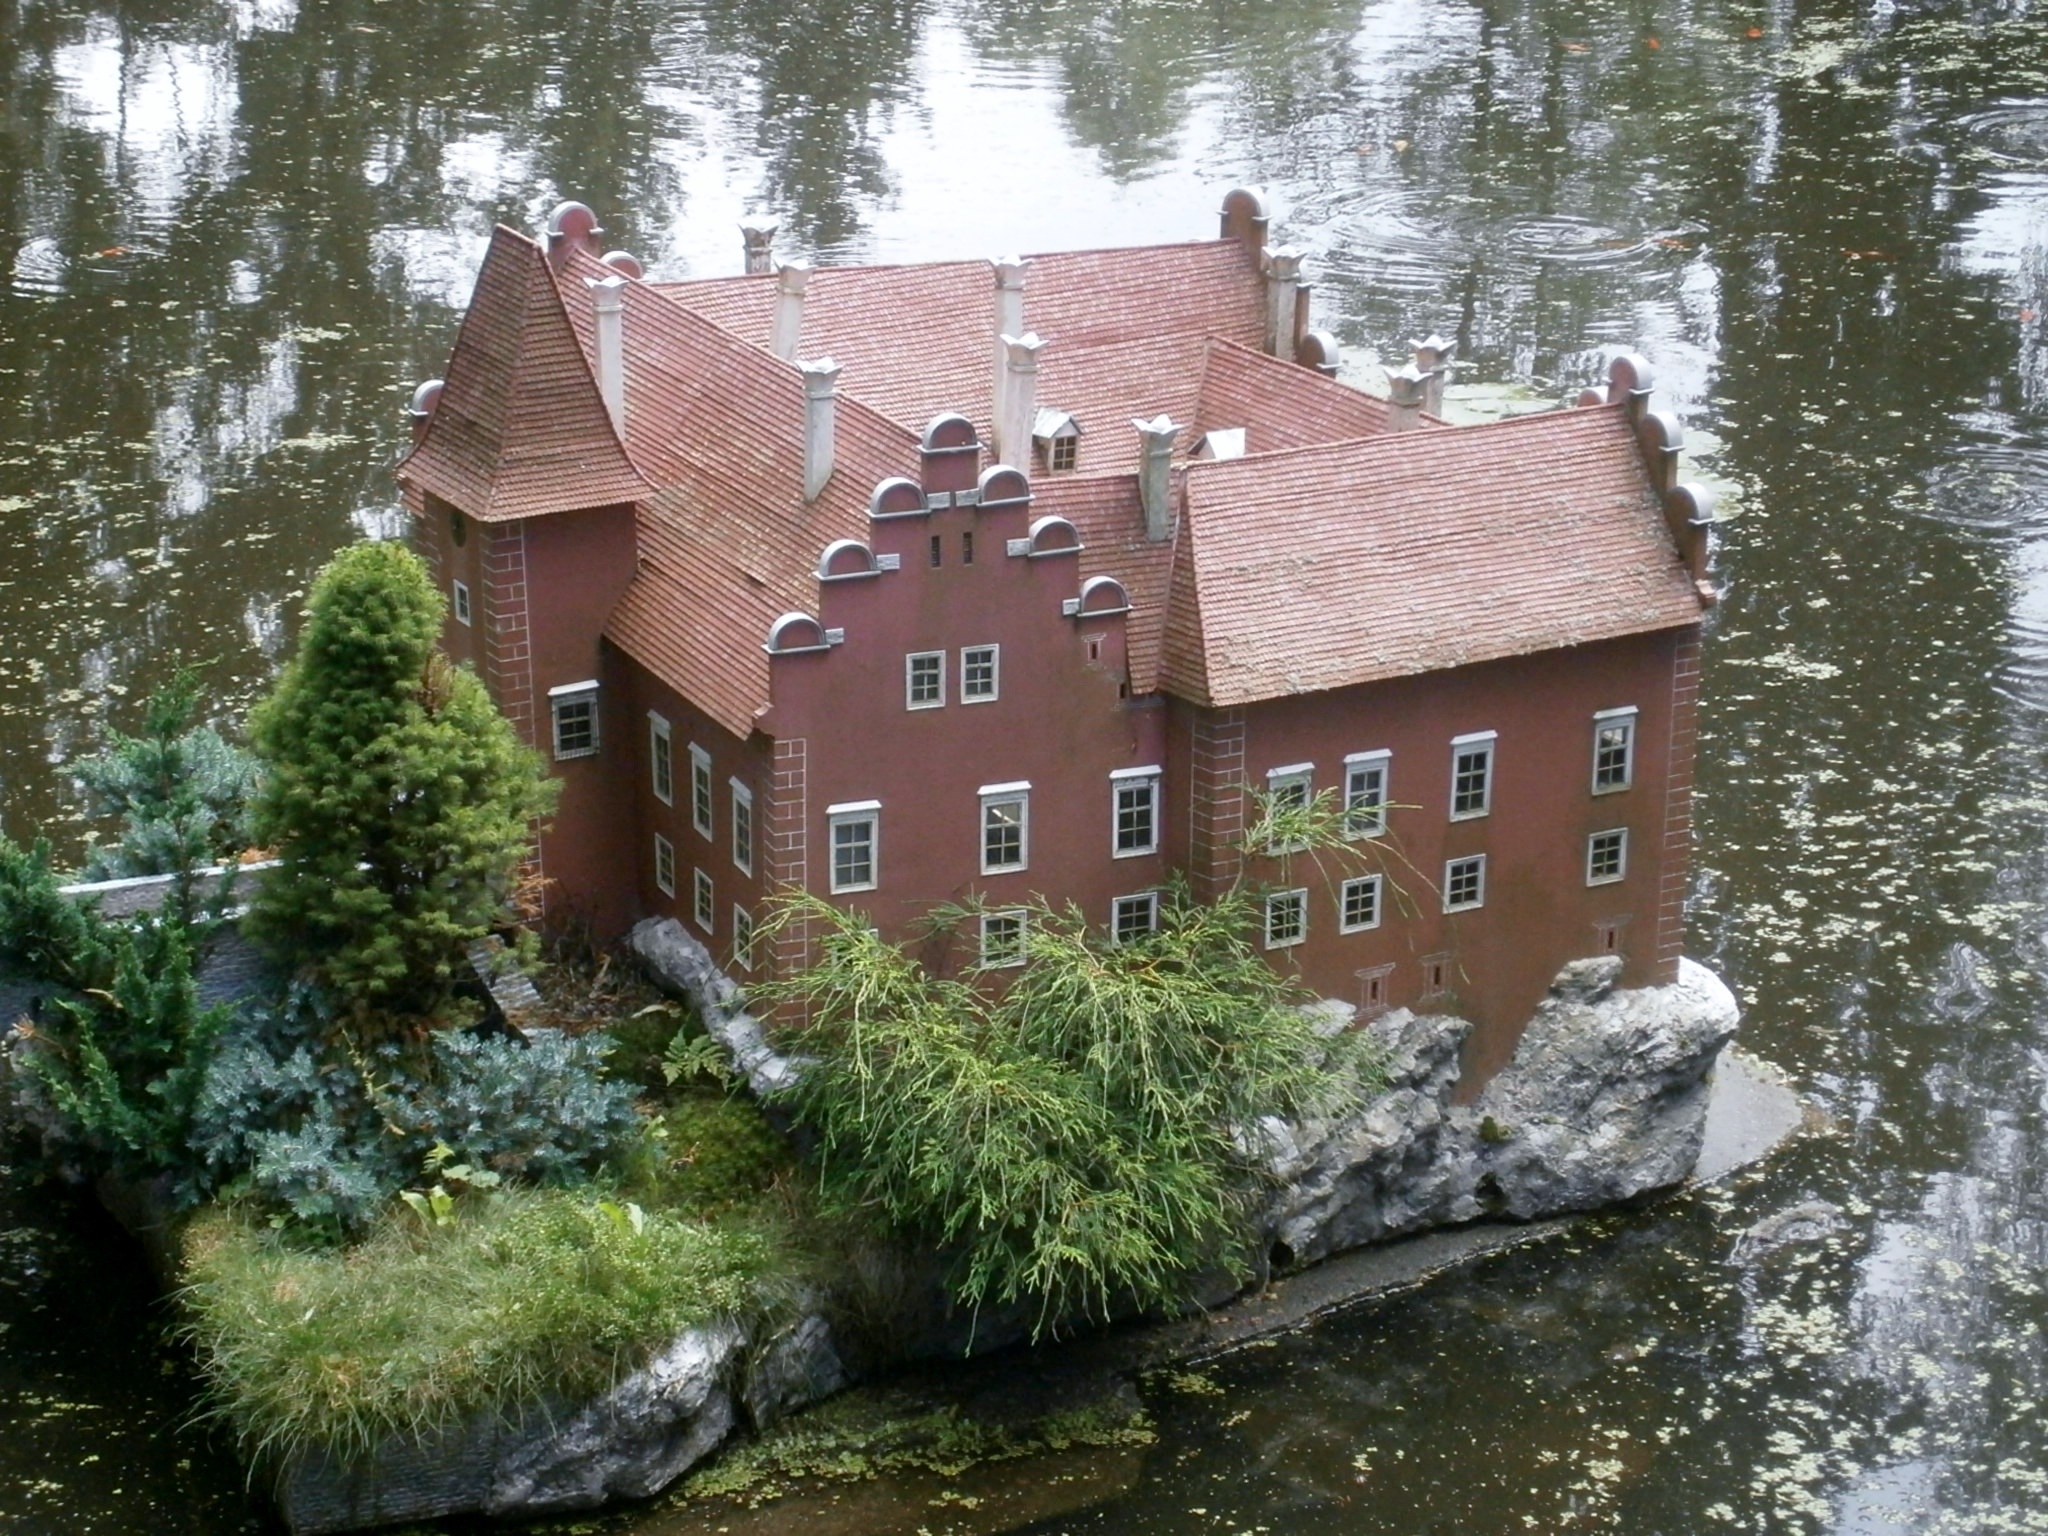
architecture, house, building, home, pond, cottage, castle, property, garden, waterway, miniature, estate, czech republic, south bohemia, rural area, erven lhota